Capitol Hill Occupied Protest

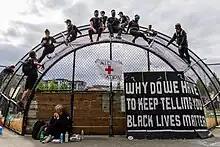
Aid station at the Bobby Morris Playfield backstop in Cal Anderson Park on June 3

Street protests continued after the zone was cleared. Protests continued in Seattle and at the CHOP site over the following days and months. The SPD reported vandalism in the Capitol Hill area during the night of July 19; fireworks were thrown into the East Precinct, starting a small fire that was rapidly extinguished. Donnitta Sinclair Martin, the mother of Lorenzo Anderson, filed a wrongful death claim against the city that the police and fire department had failed to protect or provide medical assistance for her son and city decisions had created a dangerous environment.